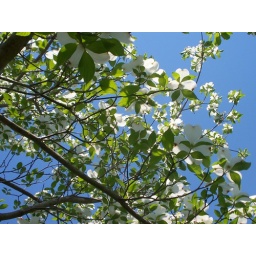
Only in spring can one see the bright white of the dogwood blossom against a blue sky.